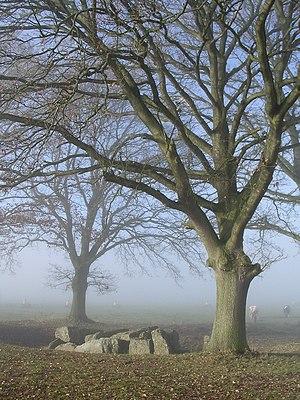
Dolmens situés sur le territoire de la commune de Wéris - dolmen dit de Weris ou dolmen Nord This is a photo of a monument in Wallonia, number: 83012-CLT-0019-01